The Hot Flashes

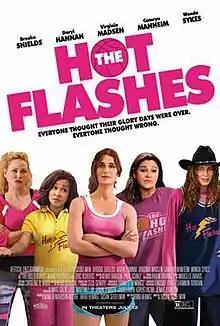
Theatrical release poster

The Hot Flashes is a 2013 American sports comedy film directed by Susan Seidelman and starring Brooke Shields, Daryl Hannah, Wanda Sykes, Virginia Madsen, Camryn Manheim, Eric Roberts and Mark Povinelli. This film was also an attempt to raise awareness for breast cancer as well as defy stereotypes of age. It was released on July 12, 2013.